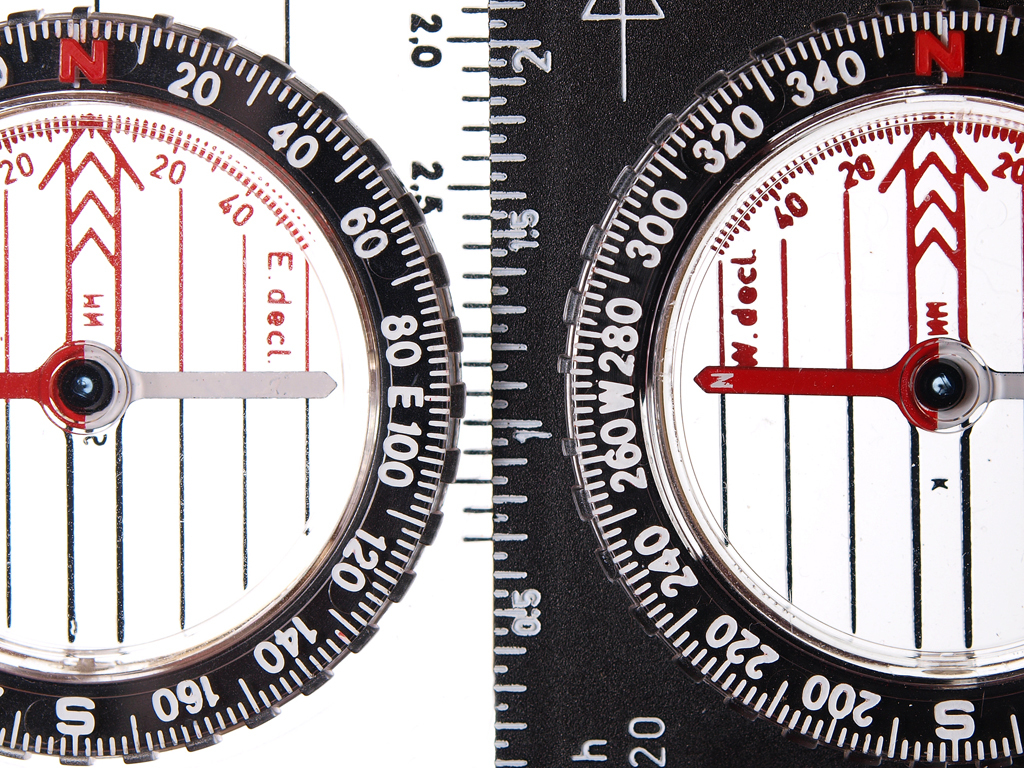
Label: others